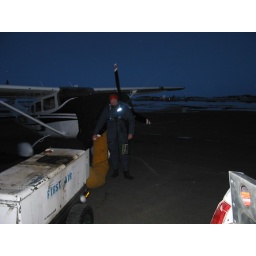
The intrepid aviator stands in front of his flying machine before they take to the skies for the Atlantic crossing.